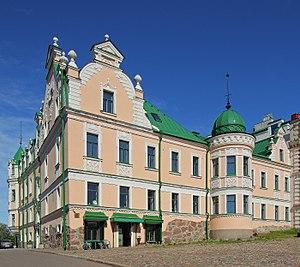
Carl Eduard Dippell est un architecte finlandais représentant le style éclectique.